Mauro Libi Crestani

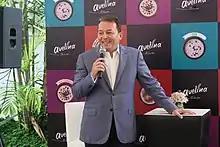
Mauro Libi inside the headquarters of his Frimaca company

Mauro Libi Crestani is a Venezuelan businessman and boliburgués who is the owner of the food distribution company Avenas Inproceca. He is an owner, a major shareholder, or holds some other controlling position in over 30 companies.